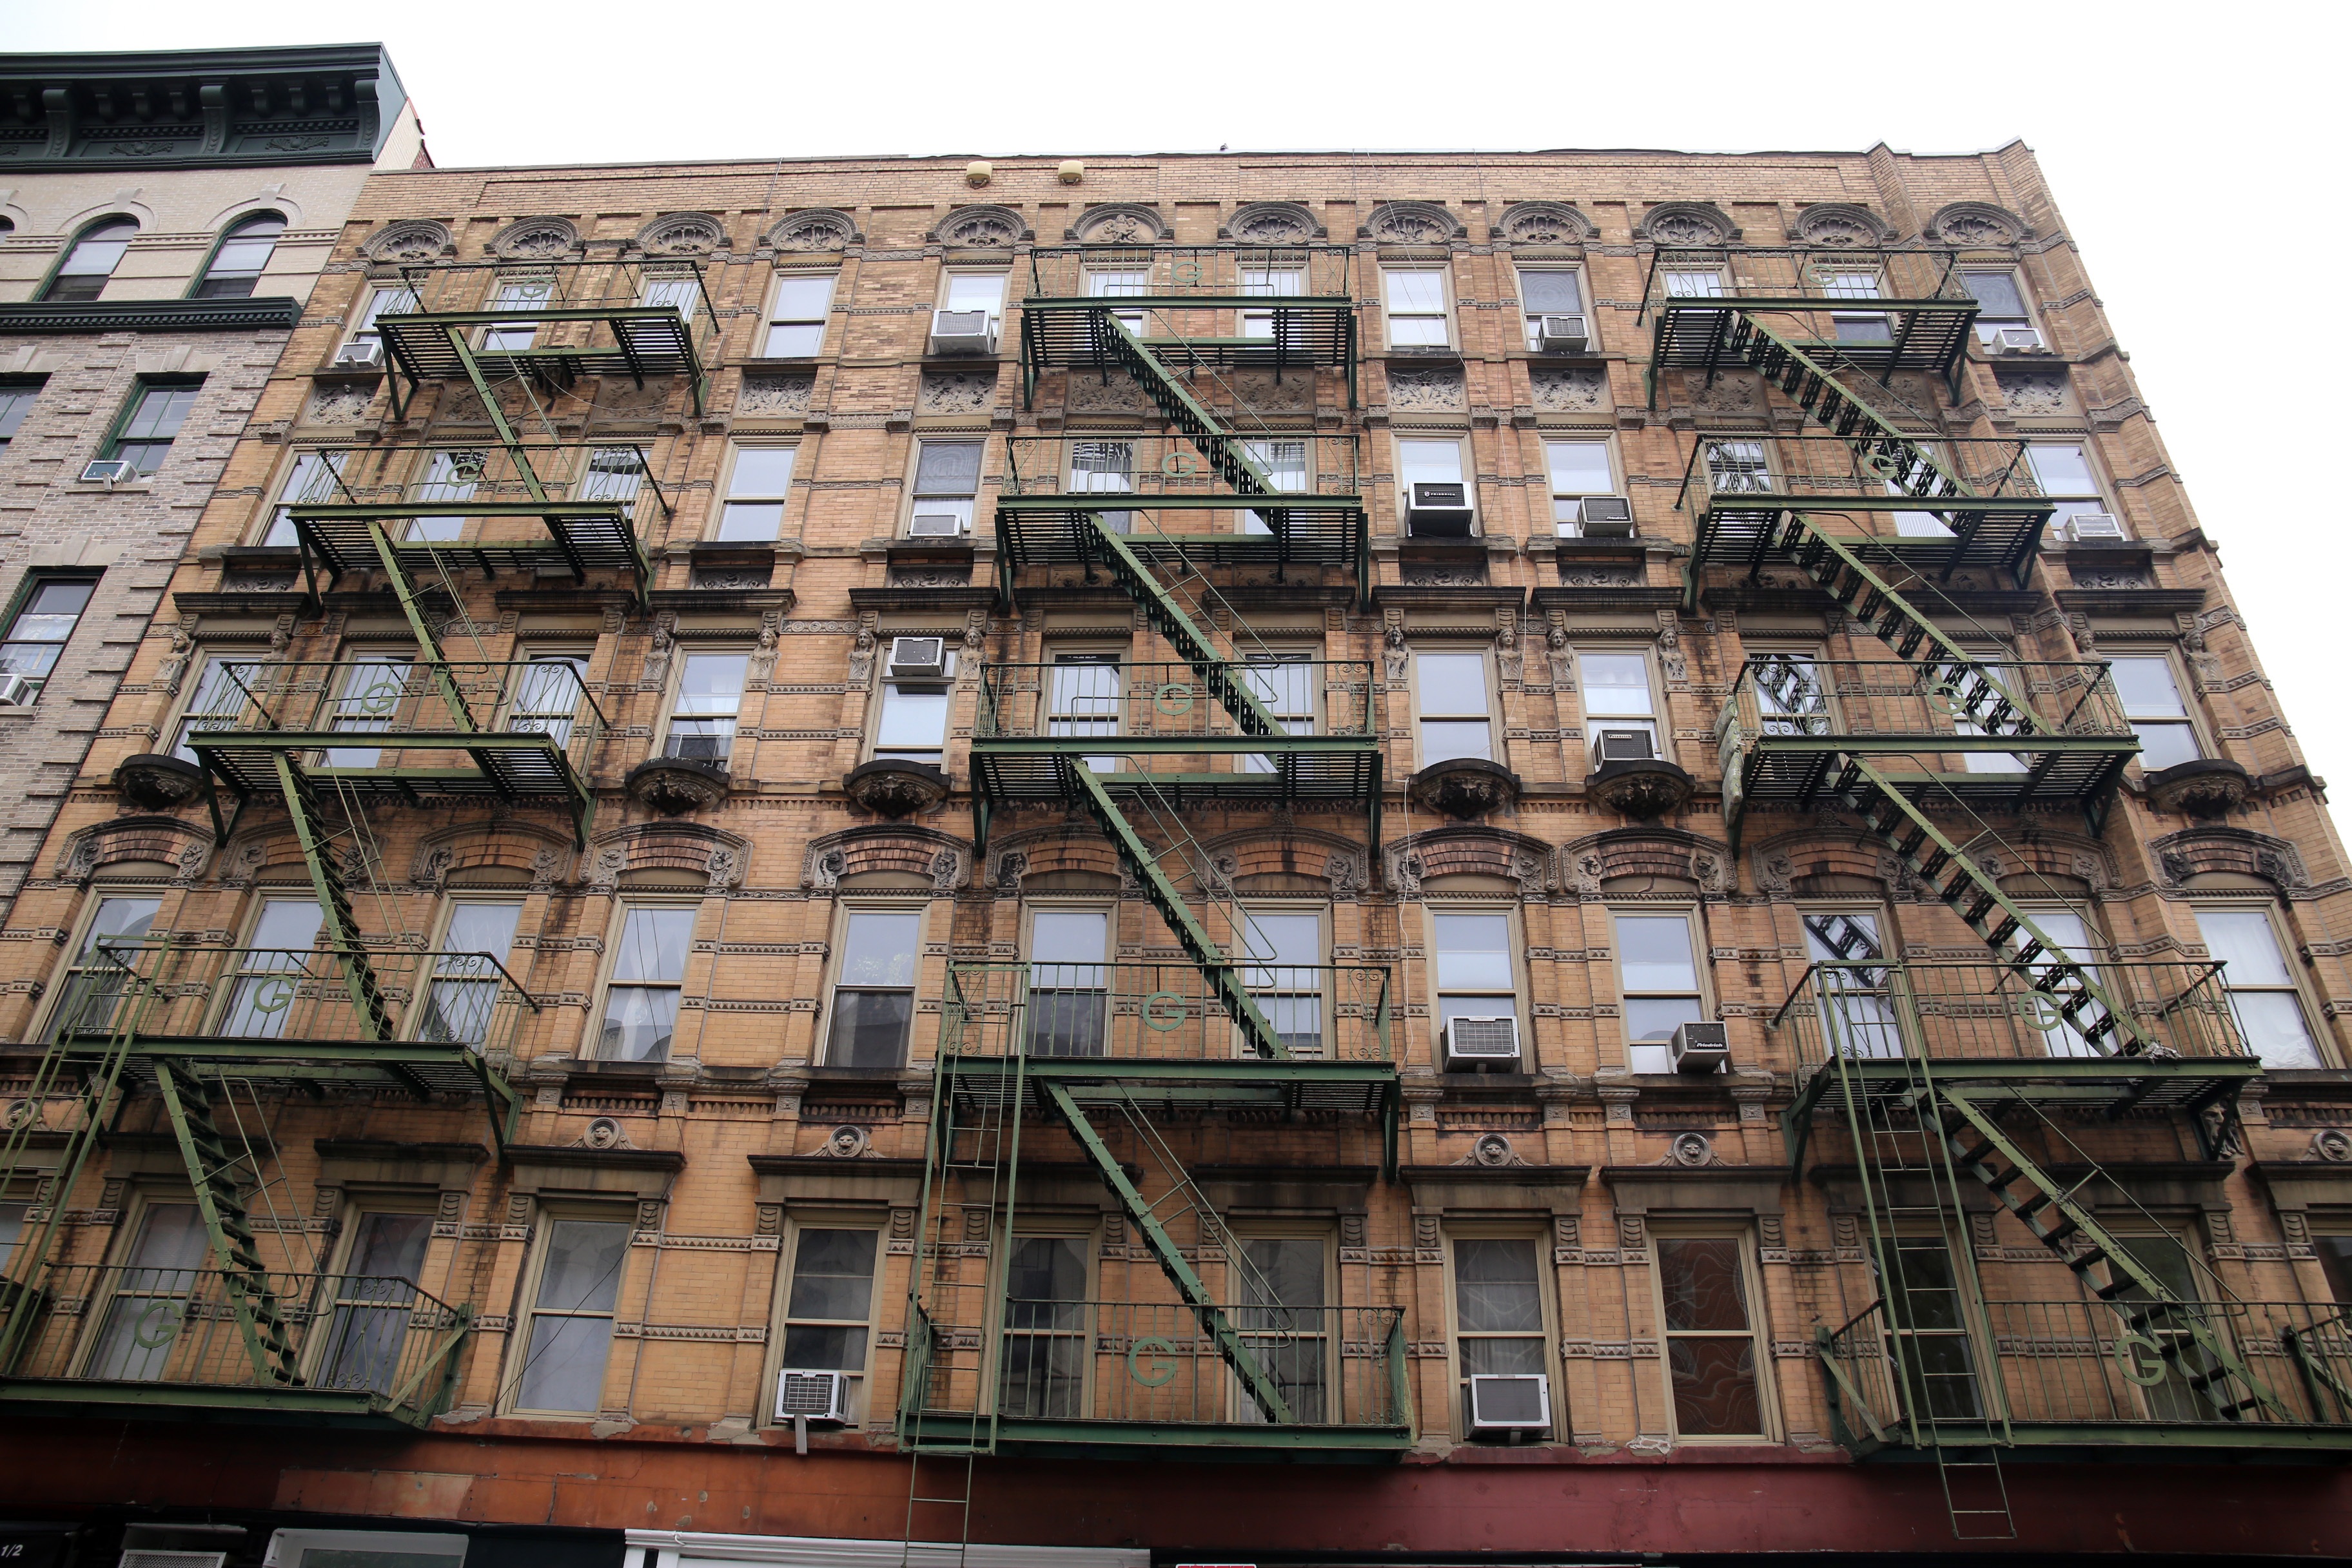
architecture, roof, city, skyscraper, urban, new york, manhattan, construction, nyc, facade, united states, buildings, scaffolding, cities